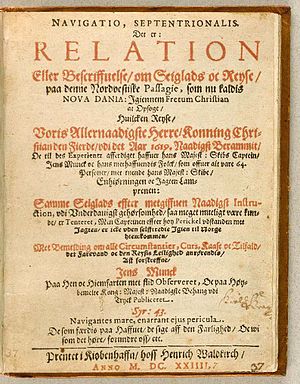
Jens Munk
Titelbladet på Jens Munks Navigatio. På tilnærmet nudansk: "Navigatio, septentrionalis Det er: Relation Eller Beskrivelse om Sejlads og Rejse paa denne Nordvestiske Passage, som nu kaldes Nova Dania. København, 1624.
Jens Munk var en dansk-norsk søofficer, som af kong Christian IV i 1619 blev sendt af sted for at finde søvejen til Indien gennem Nordvestpassagen.